George Adams Leland

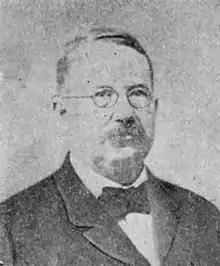

George Adams Leland (7 September 1850 – 17 March 1924) was an American medical doctor and pedagogue, who assisted in the development of the physical education curriculum in Meiji period Japanese education.